Aditya Chopra

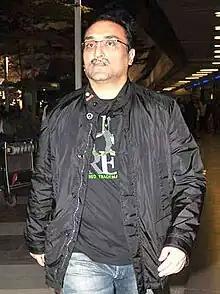
Chopra in 2012

Aditya Chopra (born 21 May 1971) is an Indian film director, producer, screenwriter and studio executive who works in Hindi cinema. He is the Chairman of India's multi-national film, media, and entertainment conglomerate Yash Raj Films (YRF). The films he has produced make him the highest grossing Indian film producer of all time.